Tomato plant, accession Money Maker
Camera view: horizontal (90 deg, fisheye); turntable rotation: 270 degrees
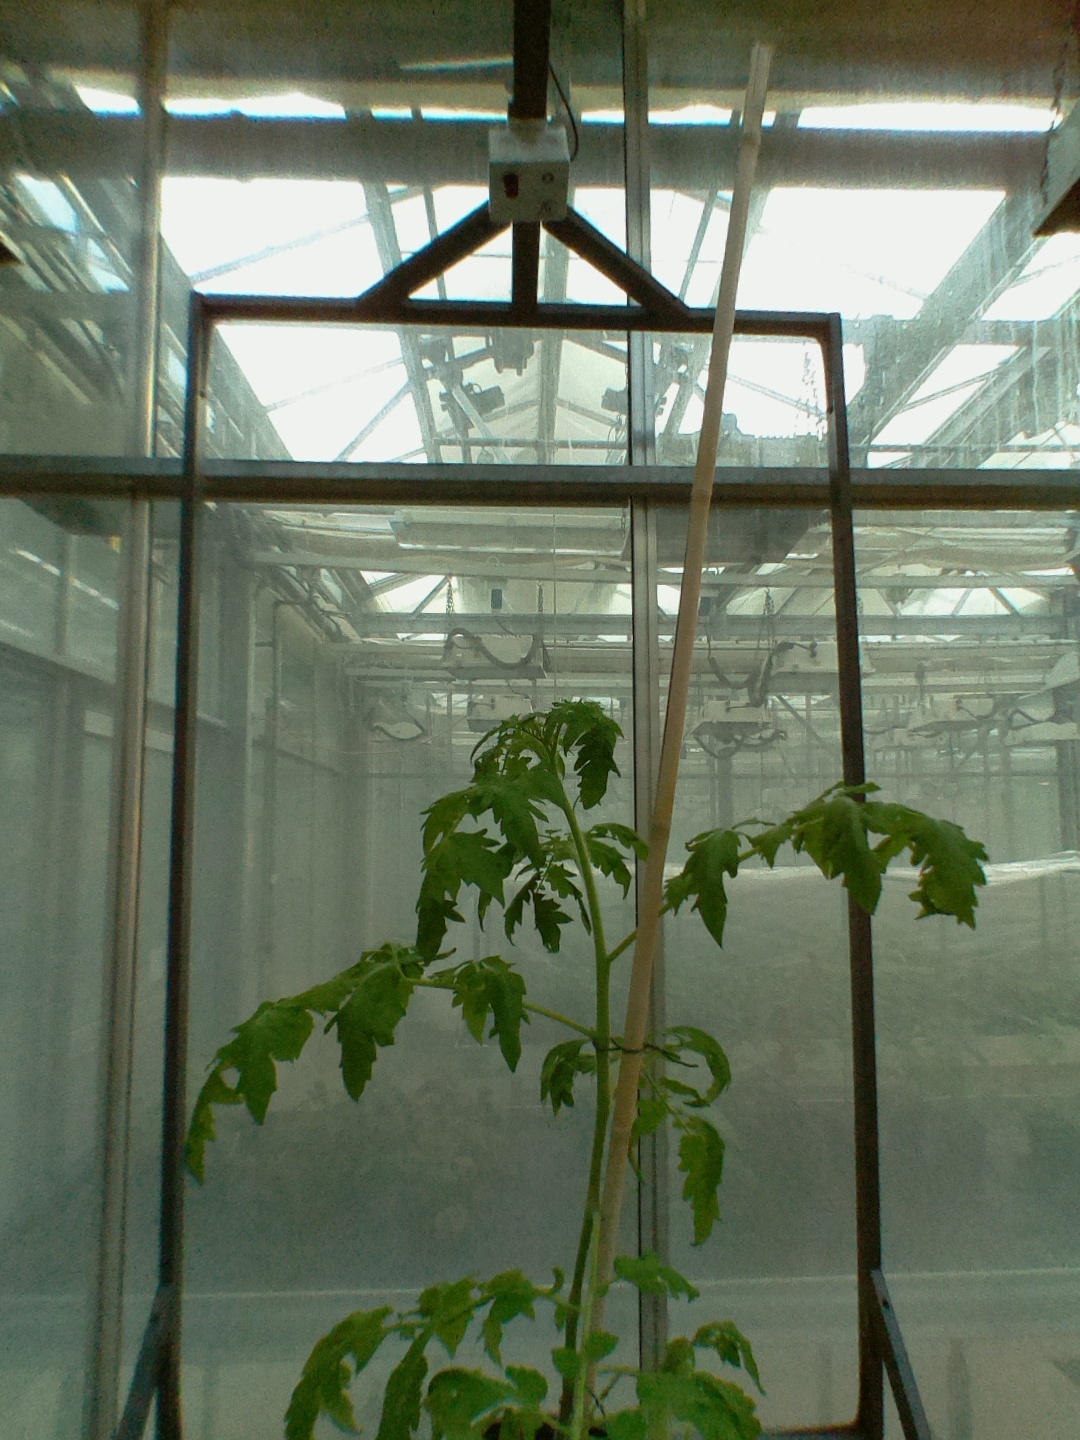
BBCH growth stage 53: 3 inflorescences visible